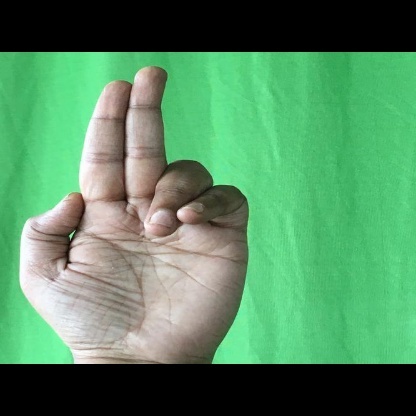
Mudra: Ardhapathaka